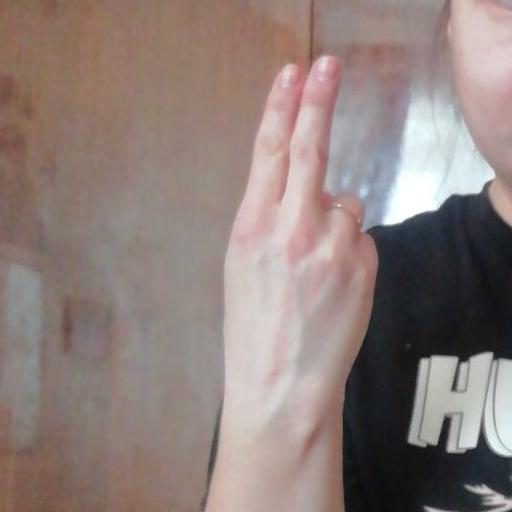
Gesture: two_up_inverted